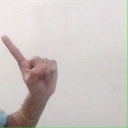
अक्षर: ए